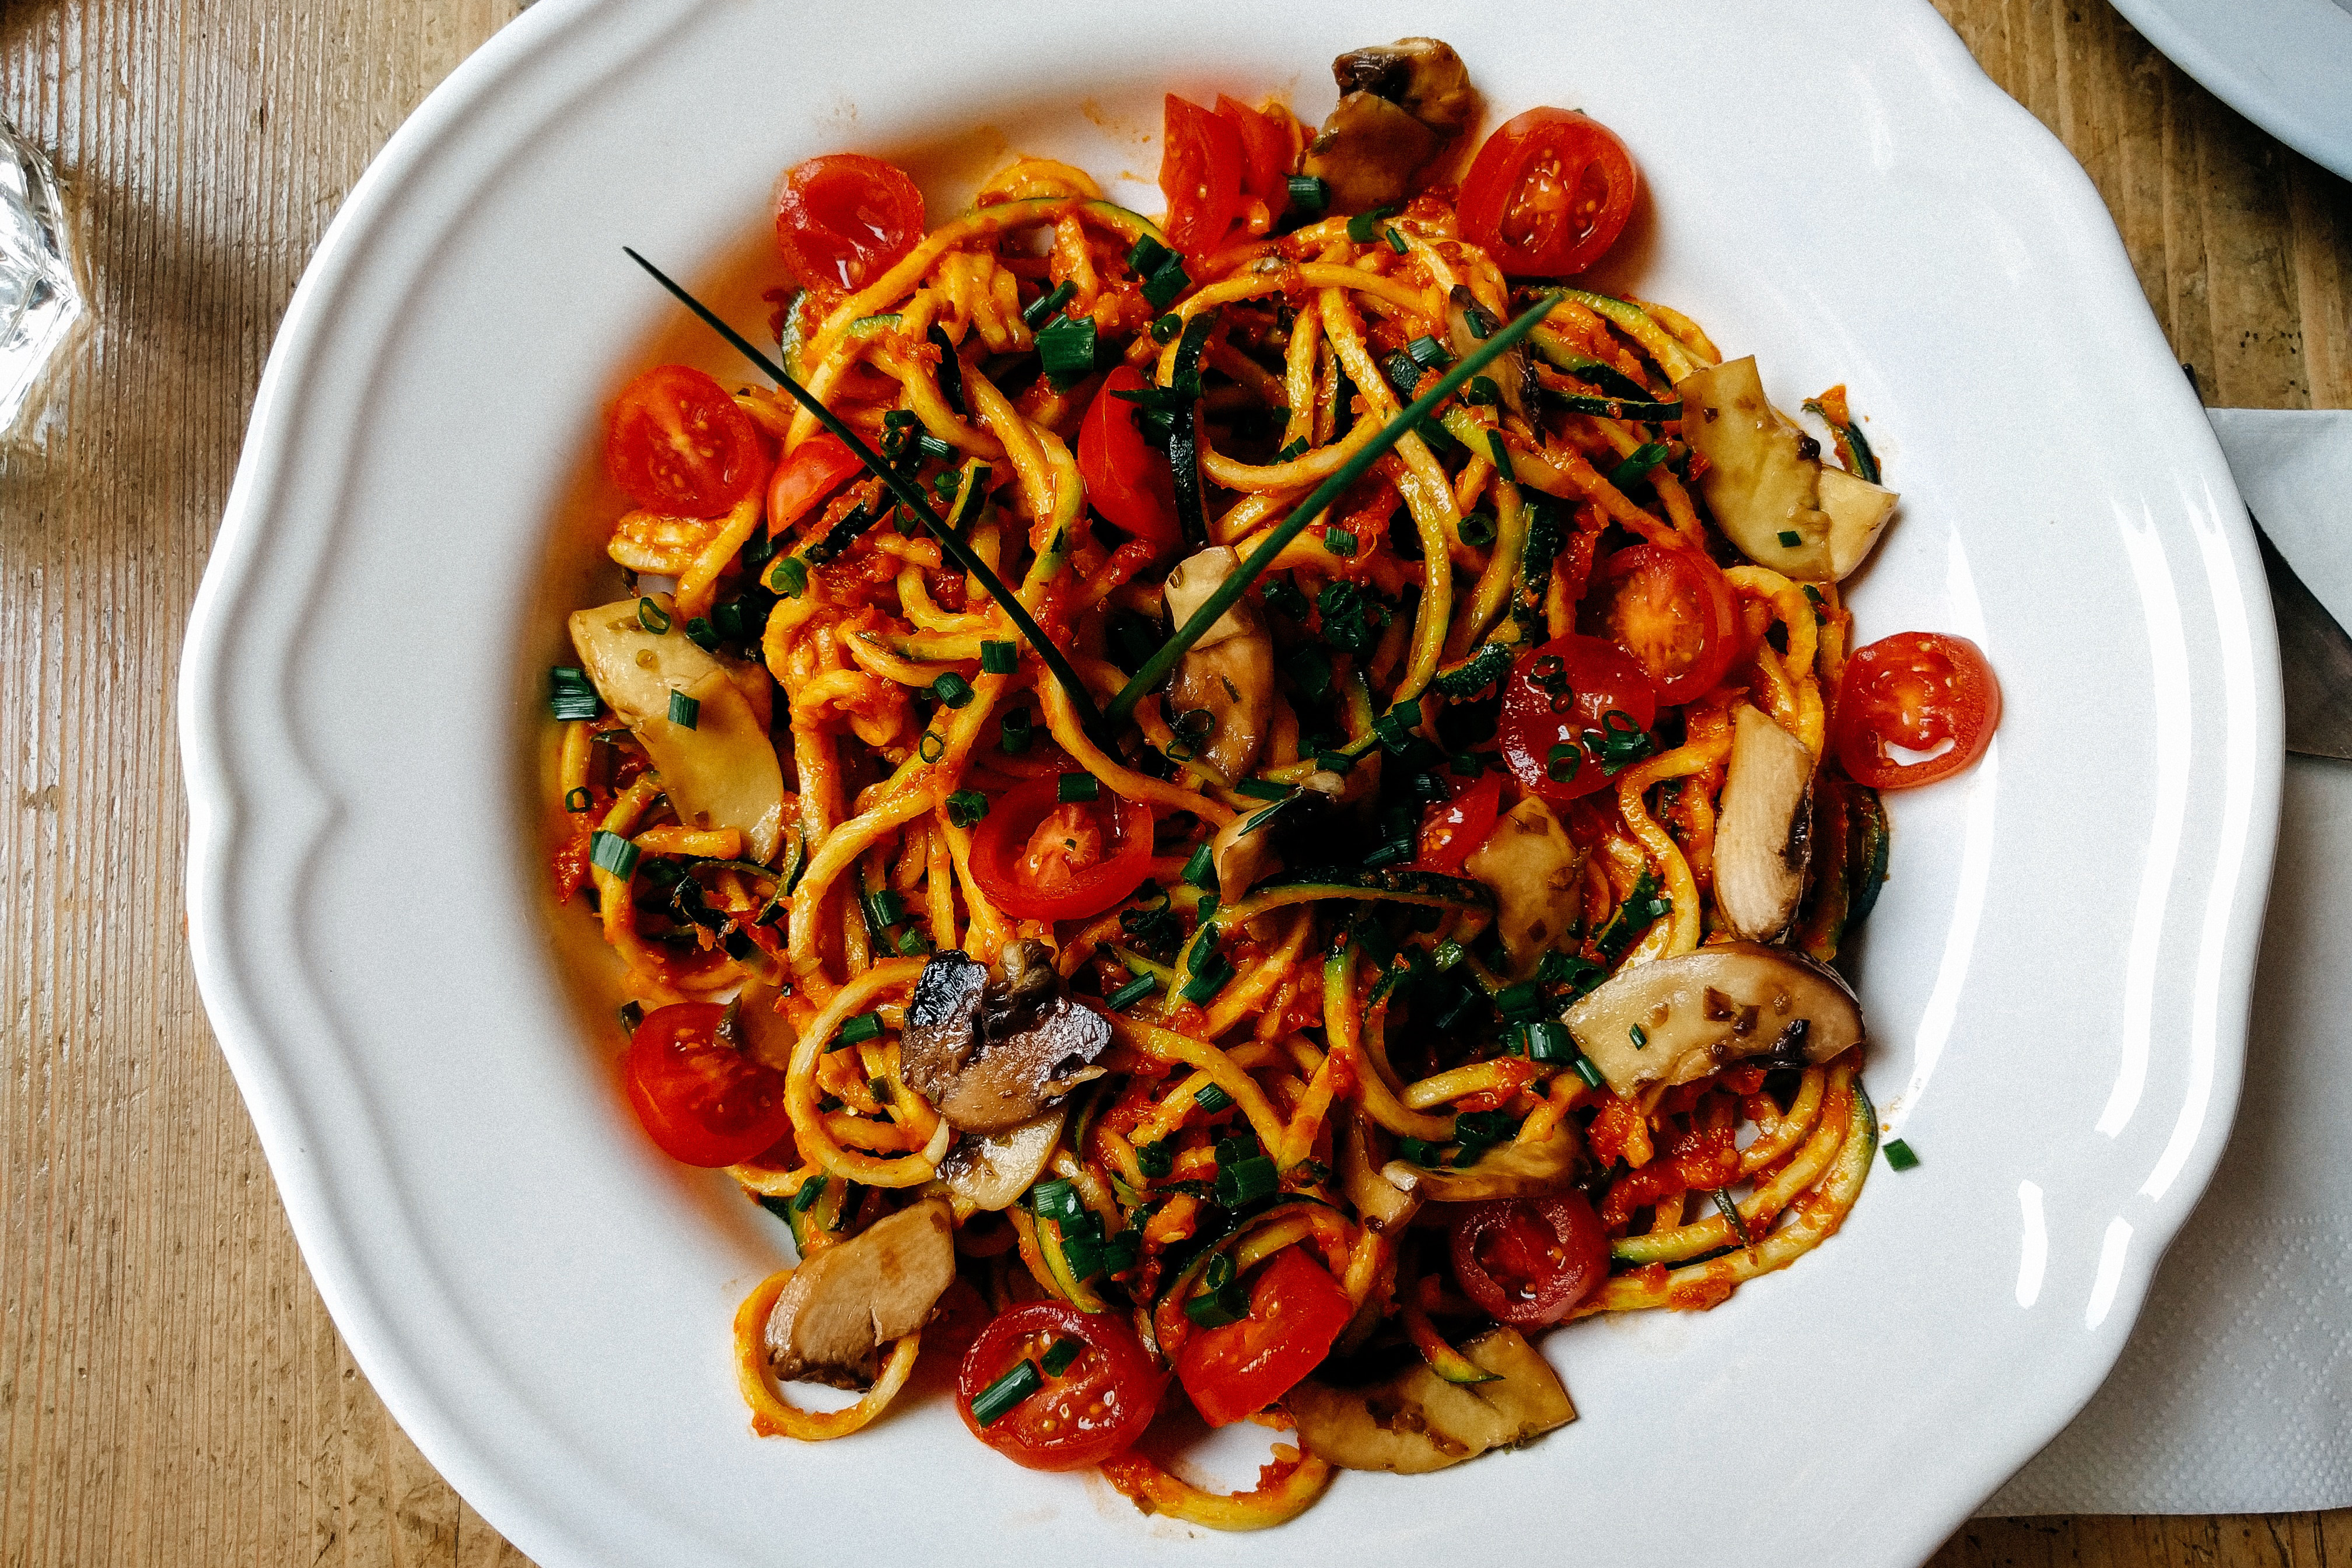
dish, food, cuisine, ingredient, spaghetti alla puttanesca, spaghetti, produce, italian food, staple food, recipe, vegetarian food, meat, capellini, linguine, vegetable, spaghetti alle vongole, pasta, caponata, bigoli